Robert H. Gysel

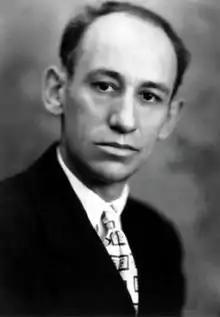
Robert H. Gysel

Robert Henry Gysel (November 18, 1880 – January 5, 1938), also known as Bob Gysel, was an American escape artist, magician and skeptic.